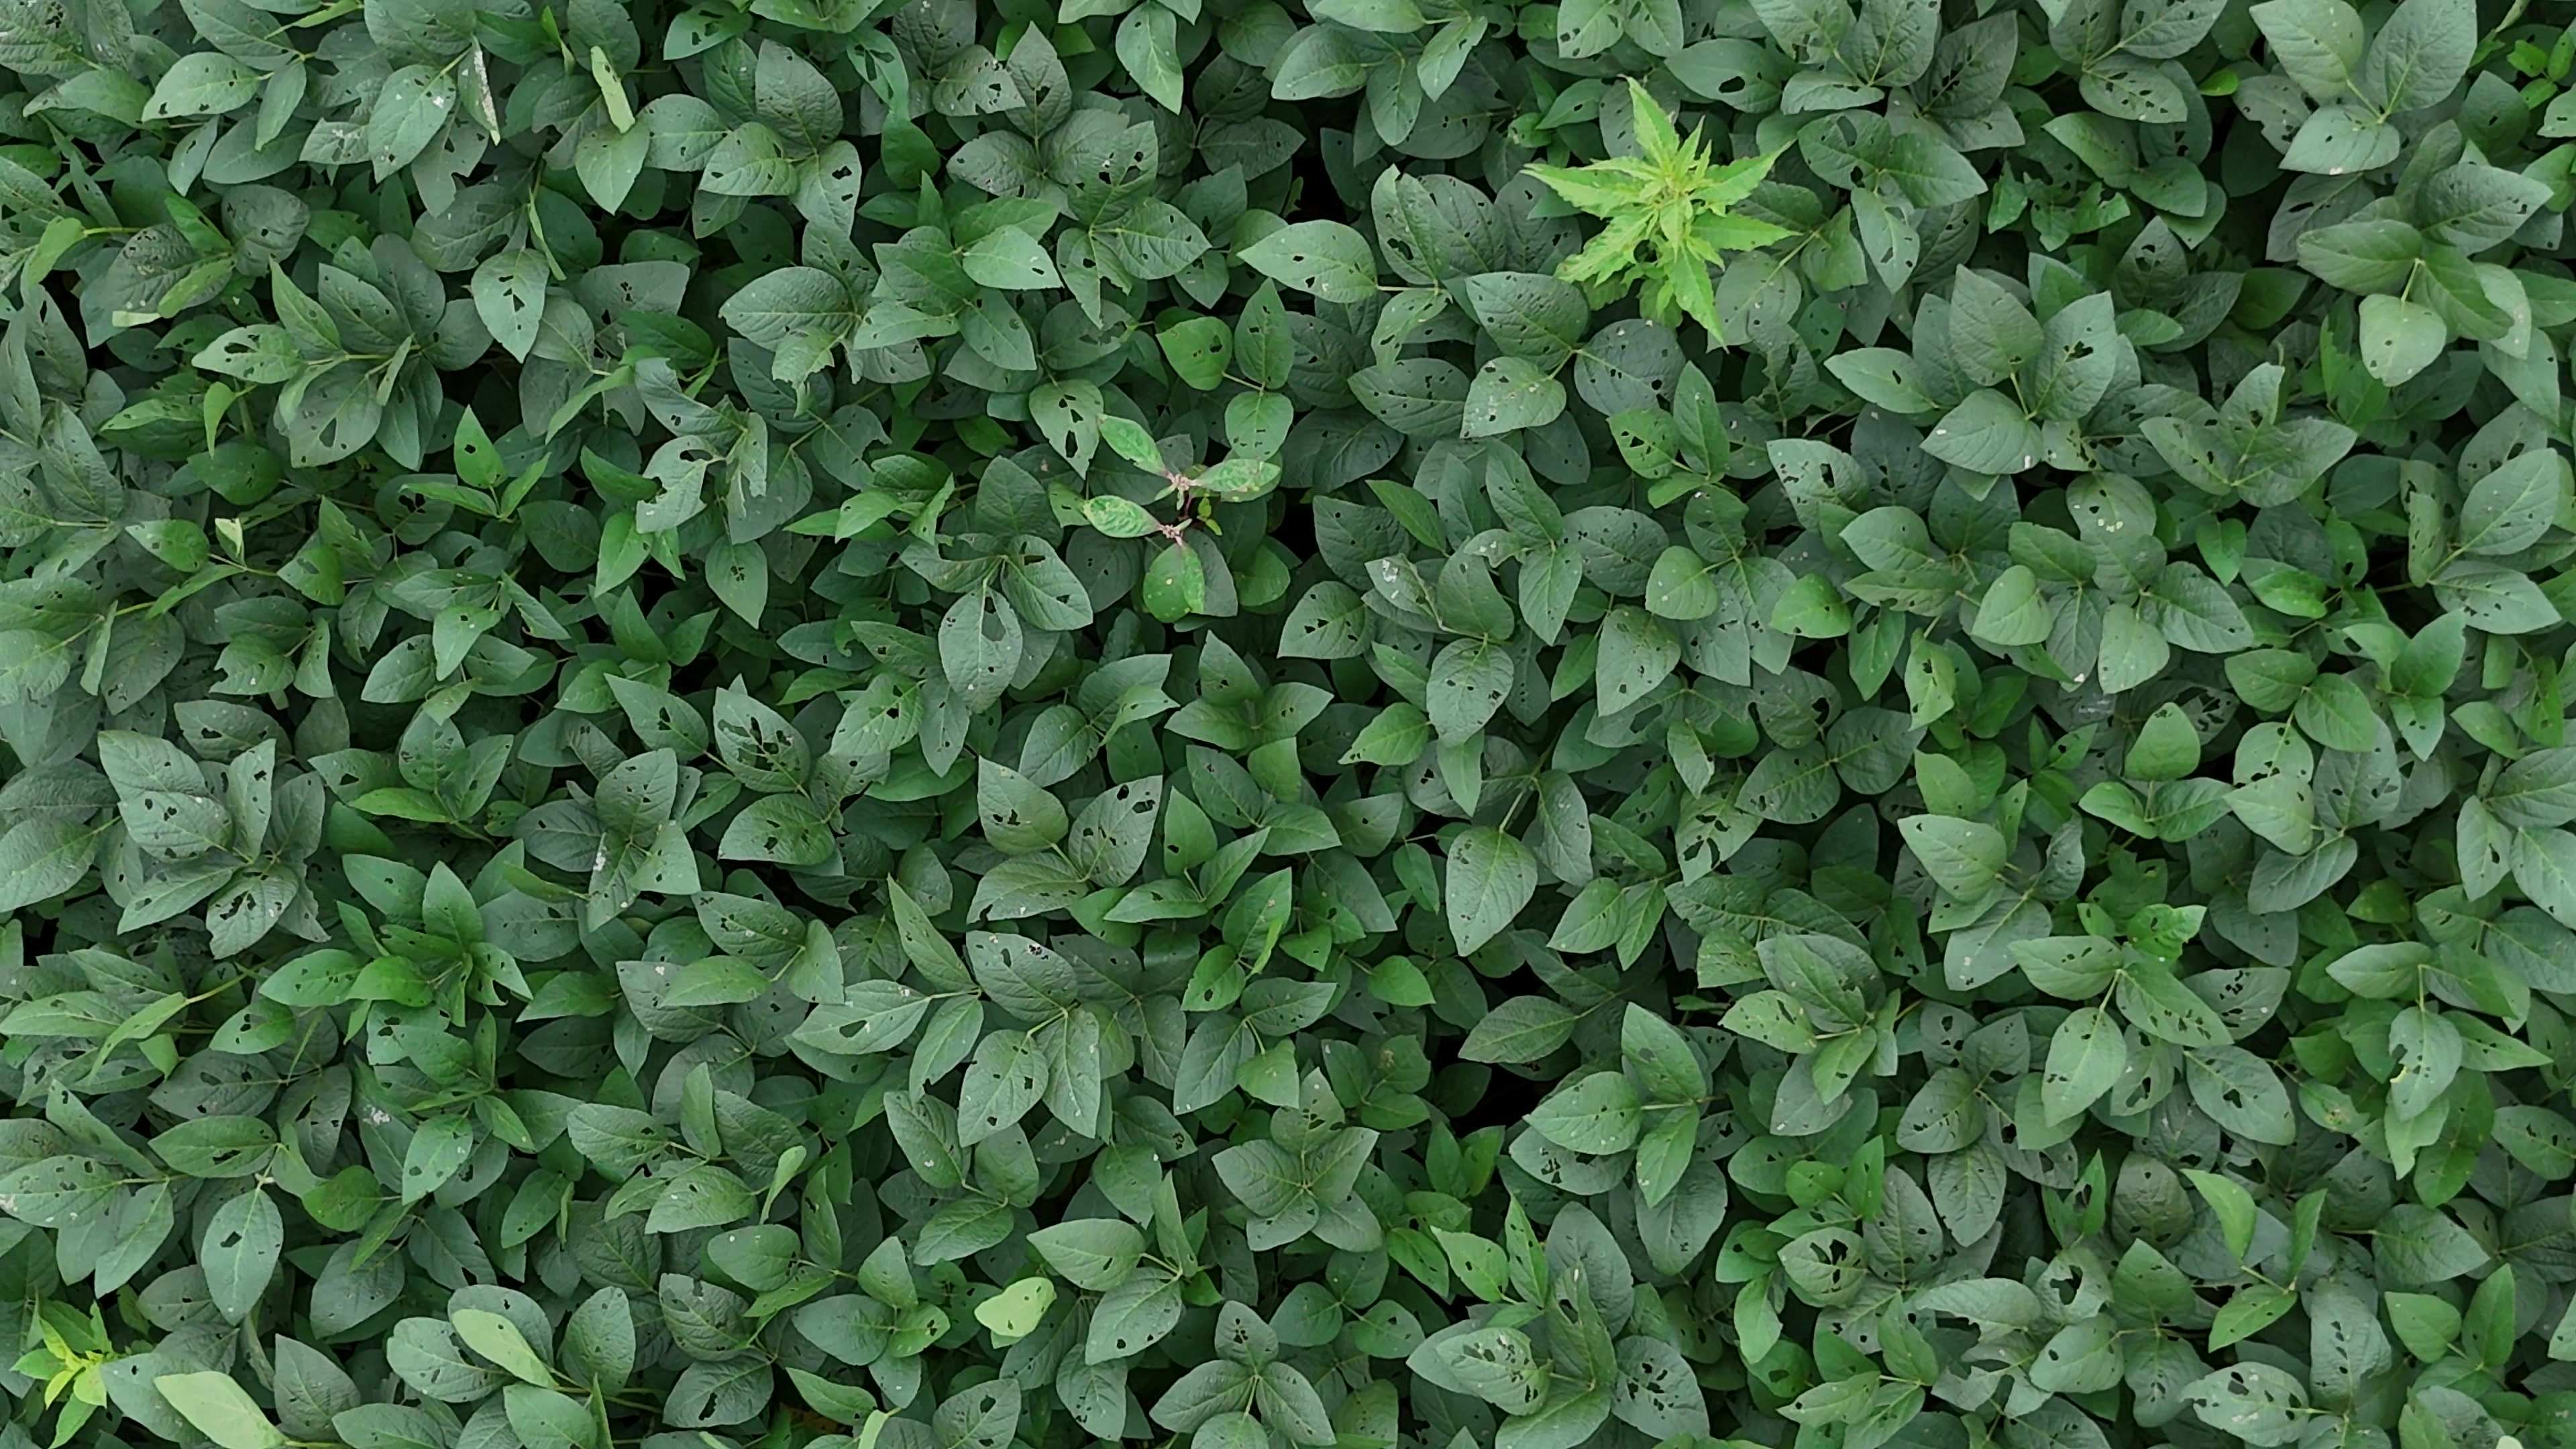
Label: Semilooper_Pest